International Gendarmerie

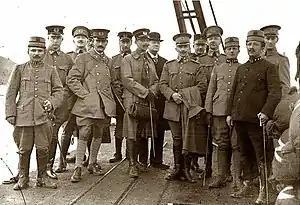
Captain Fabius, Major Kroon, Major De Waal (partly visible), Major Sluys, Captain Doorman, Major Roelfsema, Dr. De Groot (in civilian clothes), Captain Sar, Major Verhulst, Major Snellen van Vollenhoven and, far right, First Lieutenant Mallinckrodt on their arrival in Vlorë on 24 February 1914. The others are Albanian officers.

The Netherlands' War Minister initially chose Major Lodewijk Thomson to head the Gendarmerie, but after a Dutch unrelated political crisis and the formation of a new government, the new Minister appointed Colonel Willem De Veer instead, placing Thomson as his second-in-command on 20 October 1913.